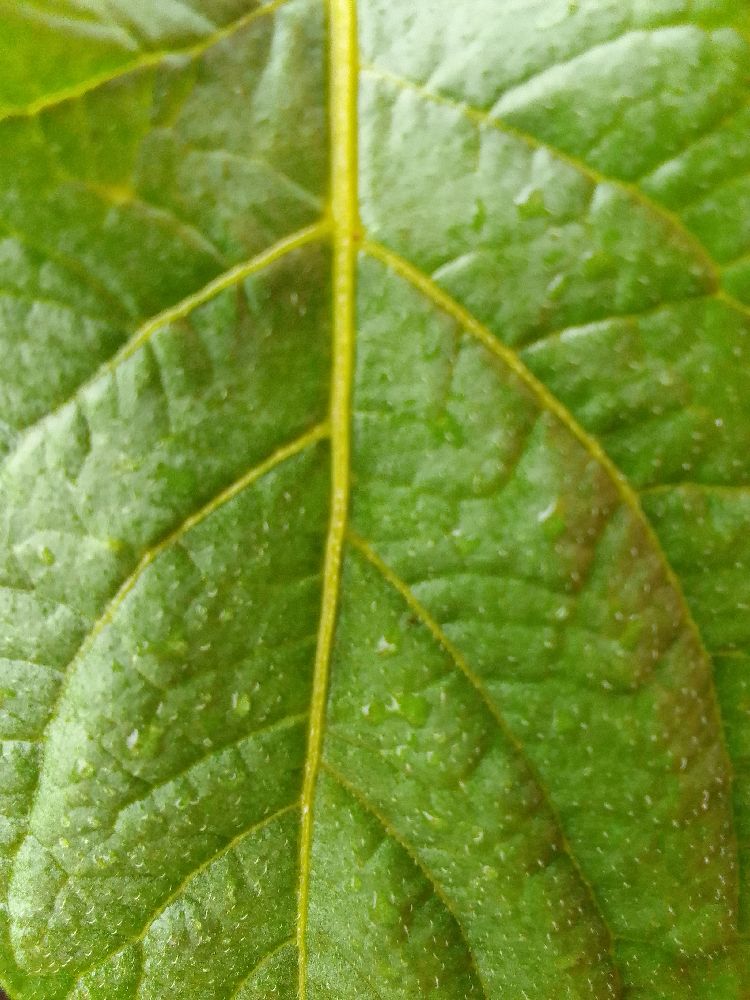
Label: Healthy